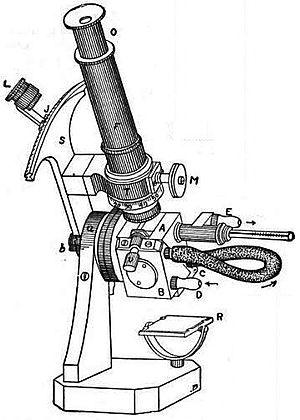
La réfractométrie est une technique qui vise à déterminer la partie réelle de l'indice de réfraction d'un matériau.